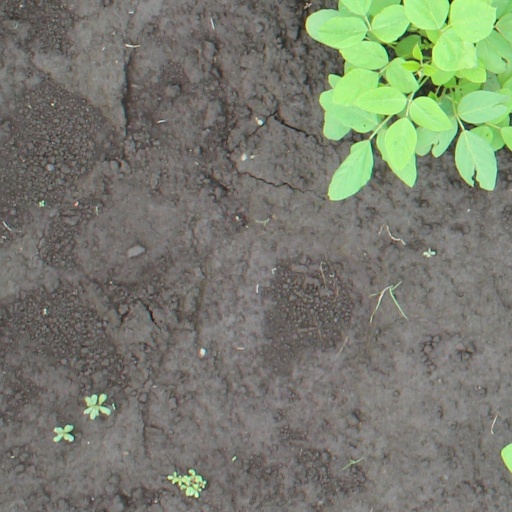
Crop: soybean